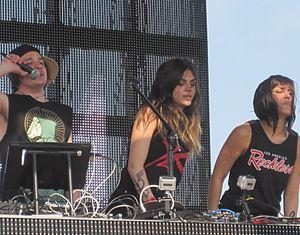
Krewella est un groupe de dance américain originaire de Chicago. Formé en 2007, mais officiellement lancé le 8 juin 2010 lorsque les membres se consacrent entièrement au groupe, il se compose initialement des sœurs Jahan et Yasmine Yousaf, et de Kristopher Trindl, qui quittera le groupe en septembre 2014. Leur premier EP, Play Hard, sort le 18 juin 2012 en exclusivité sur Beatport, suivi par une sortie sur iTunes le 26 juin 2012. Leur premier album, Get Wet, sort le 24 septembre 2013 sur iTunes. Leur style de musique se veut éclectique, et puise ses inspirations dans le dubstep, le moombahton, le hardstyle, le drum and bass et la house.